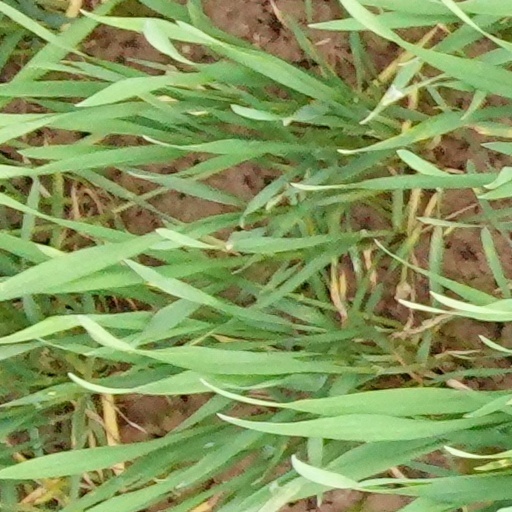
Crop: wheat